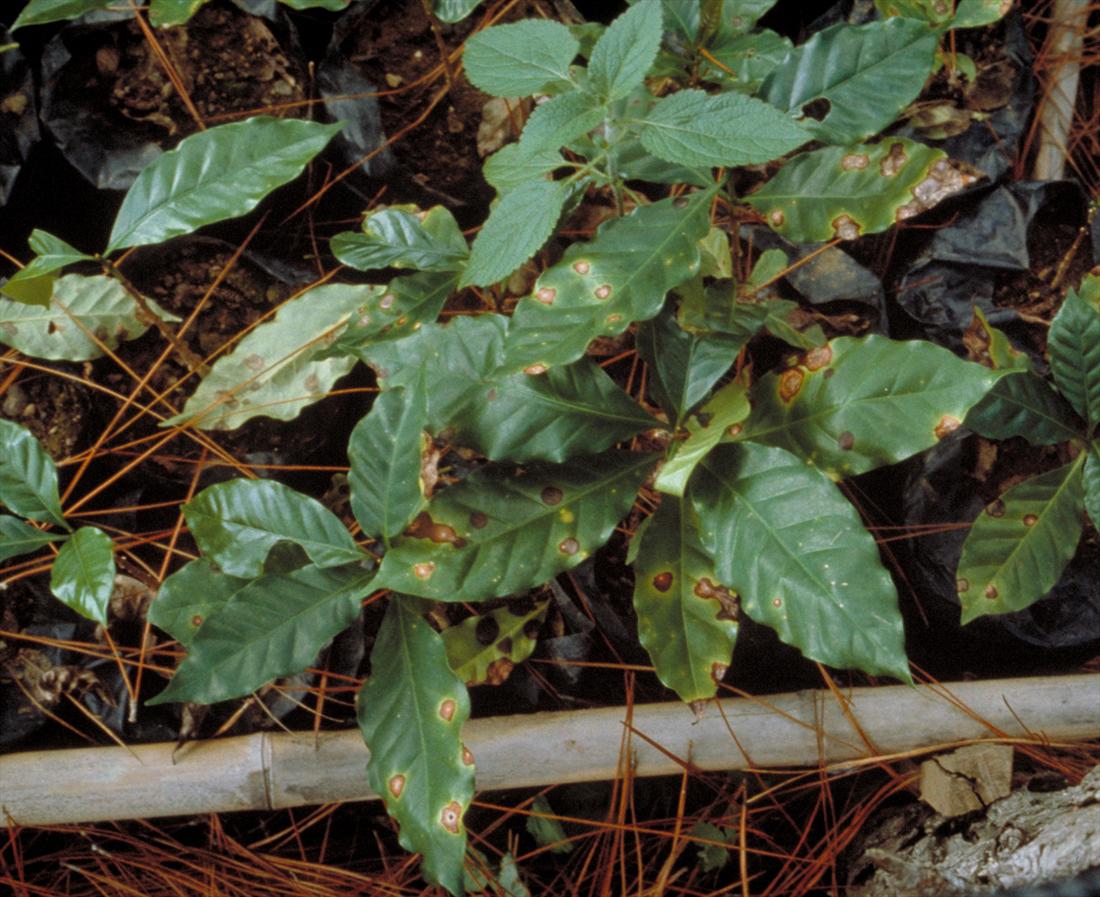
Plant: Coffee
Disease: coffee brown eye spot